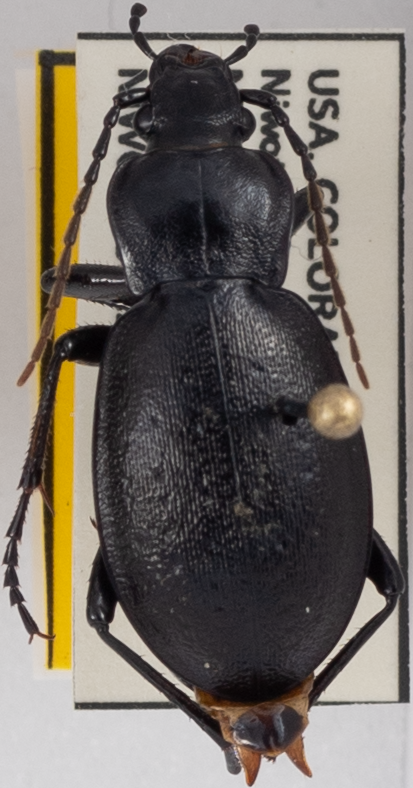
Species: Carabus taedatus
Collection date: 2022-09-06
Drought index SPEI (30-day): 0.088
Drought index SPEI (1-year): -0.764
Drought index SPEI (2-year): -0.54